5 (Alizée album)

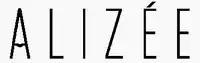

During the release of Alain Chamfort's album "Elles & Lui", Alizée confirmed in an interview by off TV that she was currently recording her fifth studio album. According to Alizée, the new album was "introspective and fresh" and represent a natural continuation of her career. Later, Alizée revealed change in her style on the fifth studio album because she wanted to reach a wider audience than with her last album, which she called an "artistical and abstract experiment".